Demographics of American Samoa

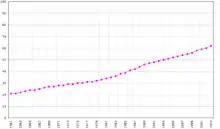
Population in thousands; Data of FAO, year 2005.

The statistics from 1900 to 1950 and every decennial census are from the U.S. Census Bureau. There was no census taken in 1910, but a special census taken in 1912. Beginning with the 1930 Census, Swain Island is included in the population count for American Samoa. The remaining statistics are from the World Factbook, unless otherwise indicated.